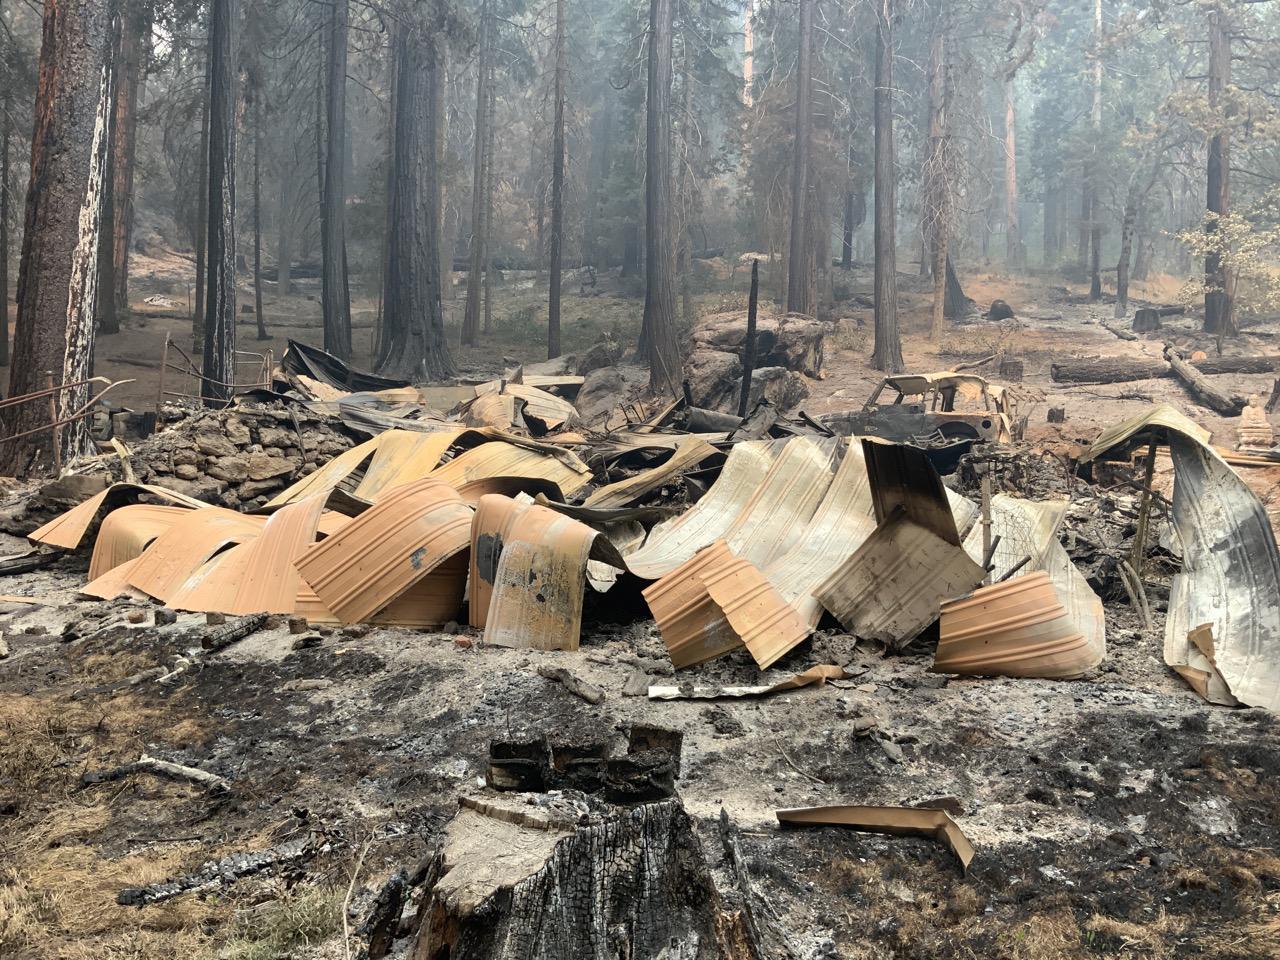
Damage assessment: destroyed